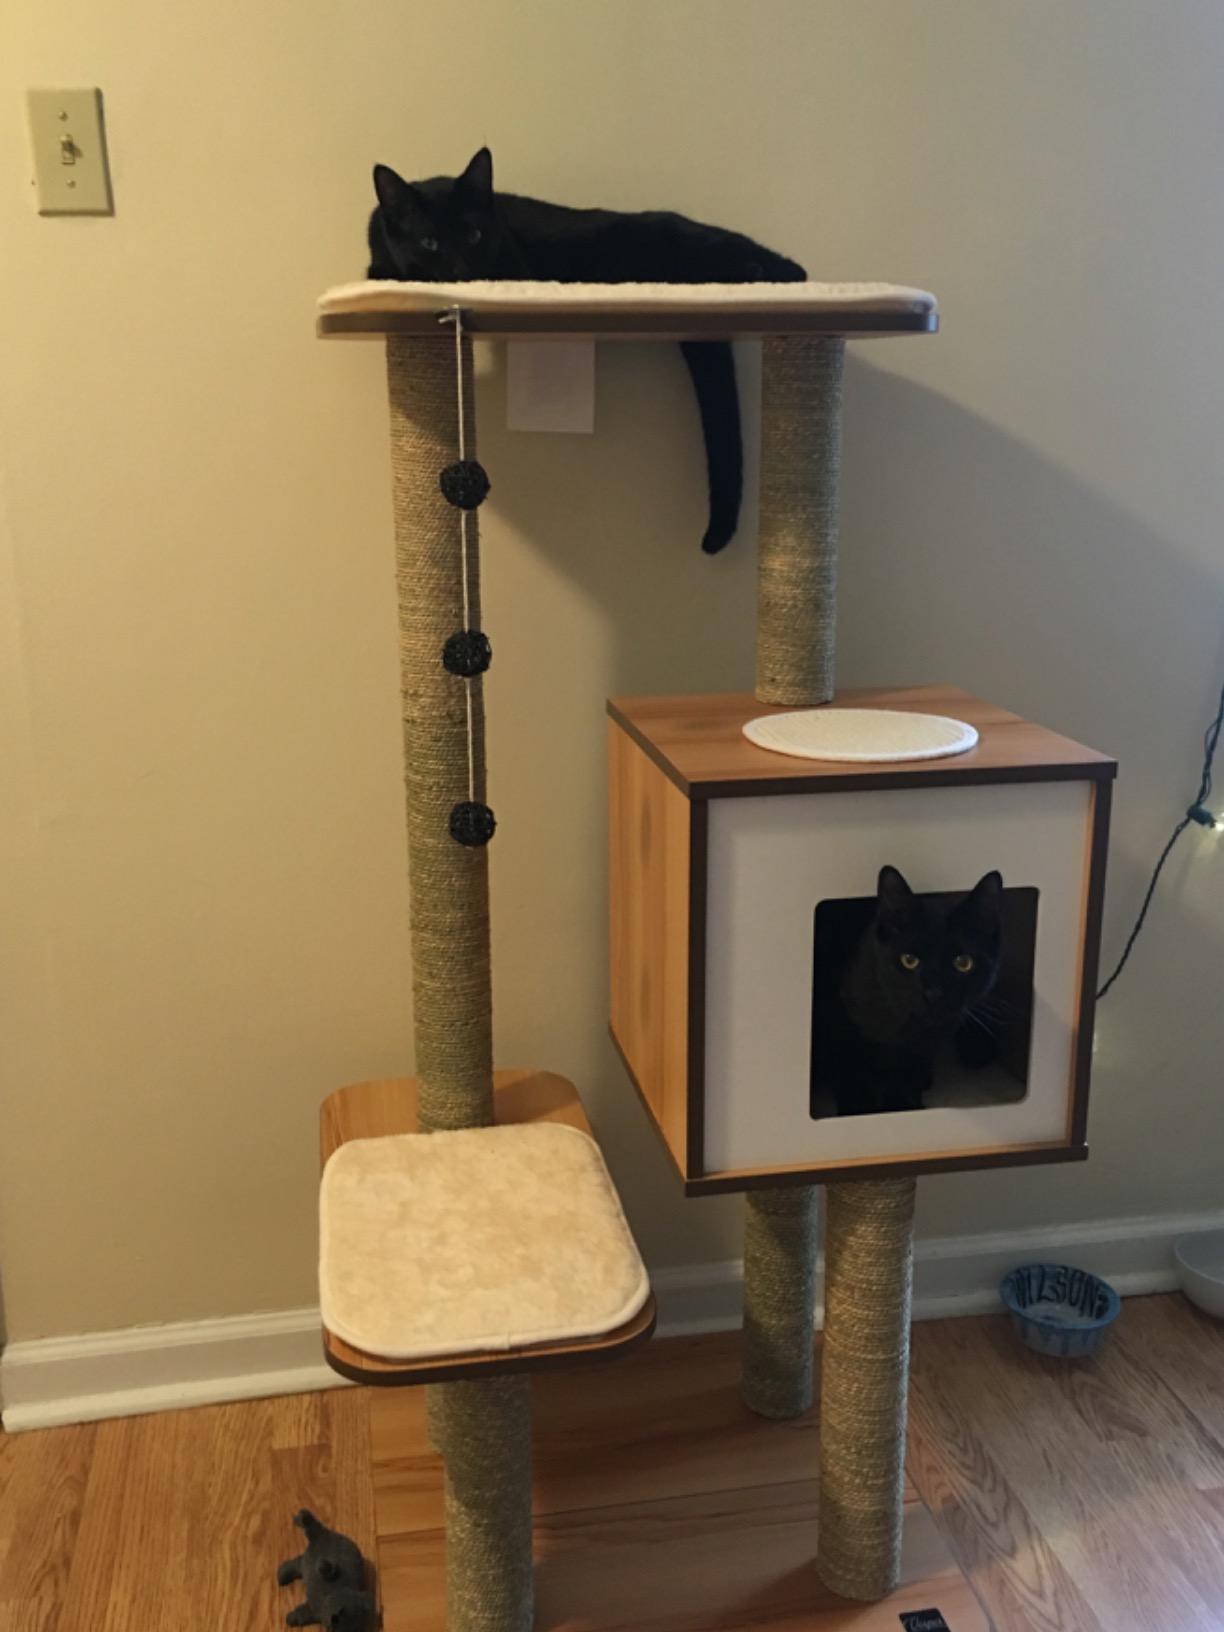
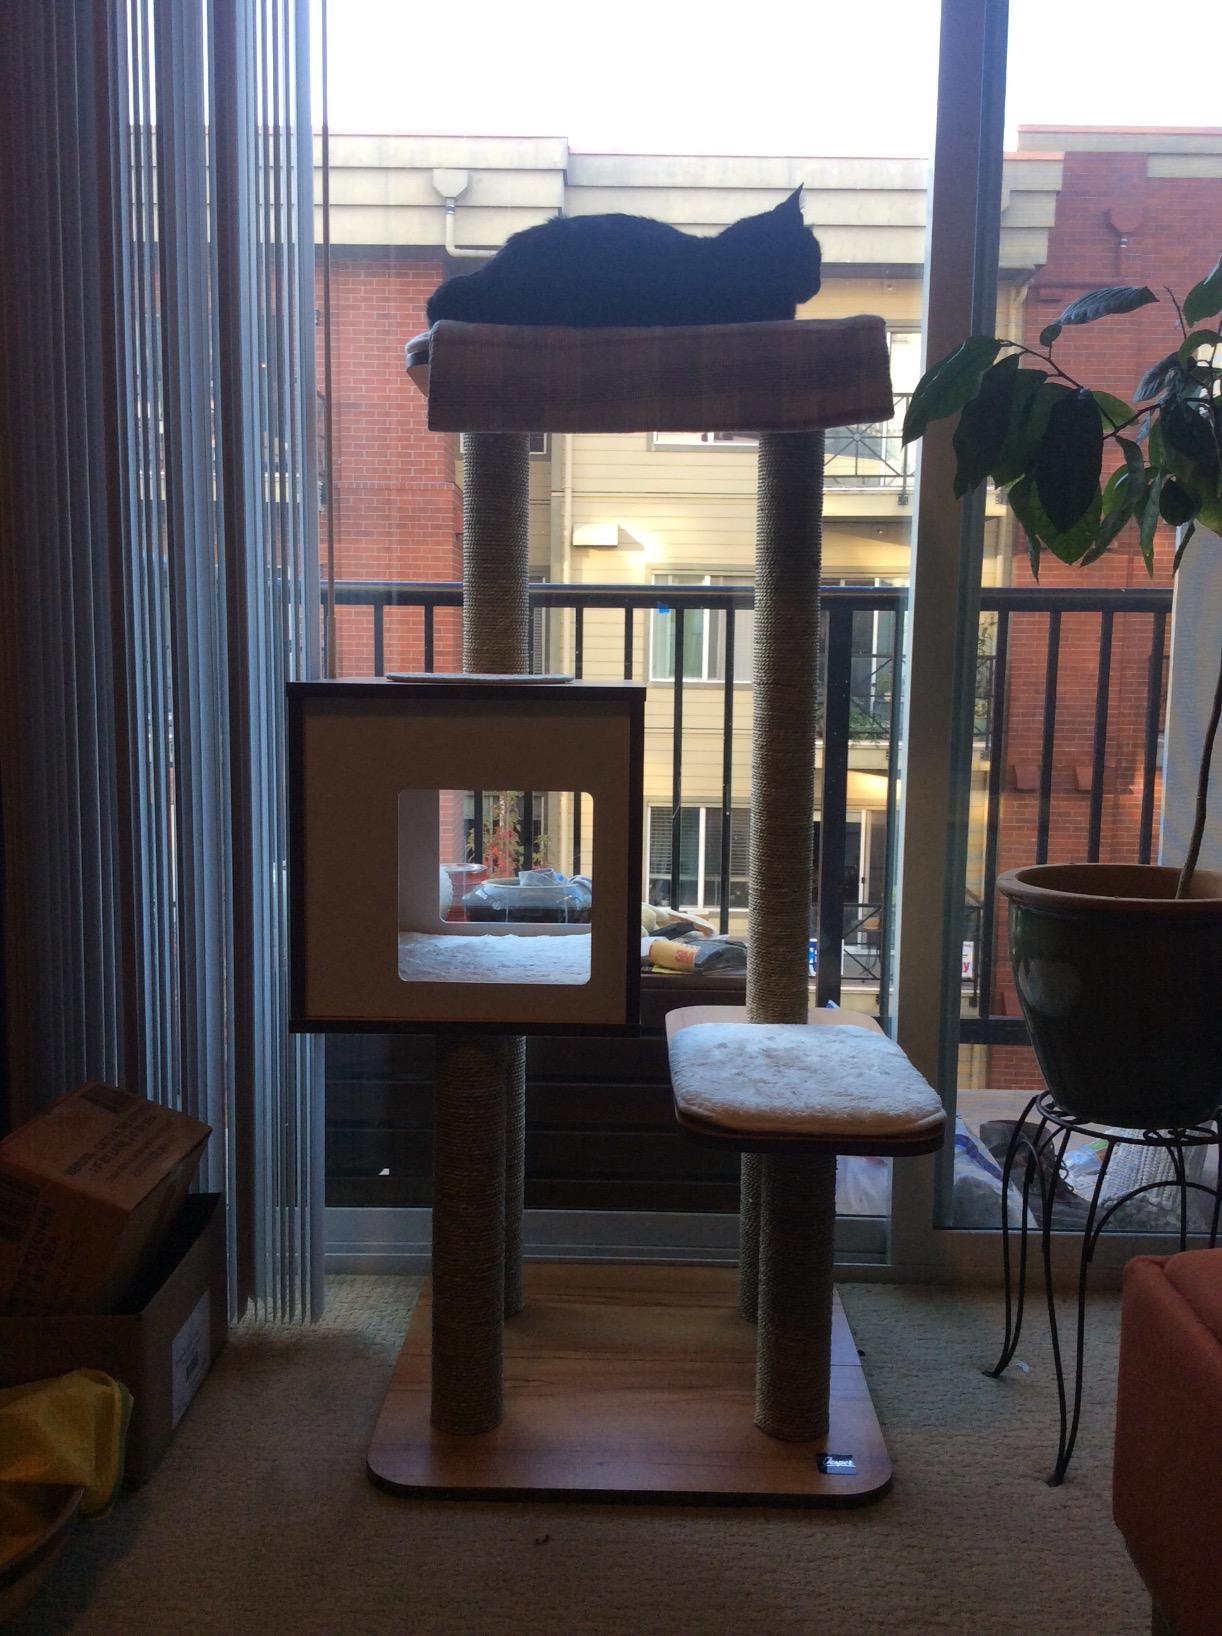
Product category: items_cat tree
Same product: yes